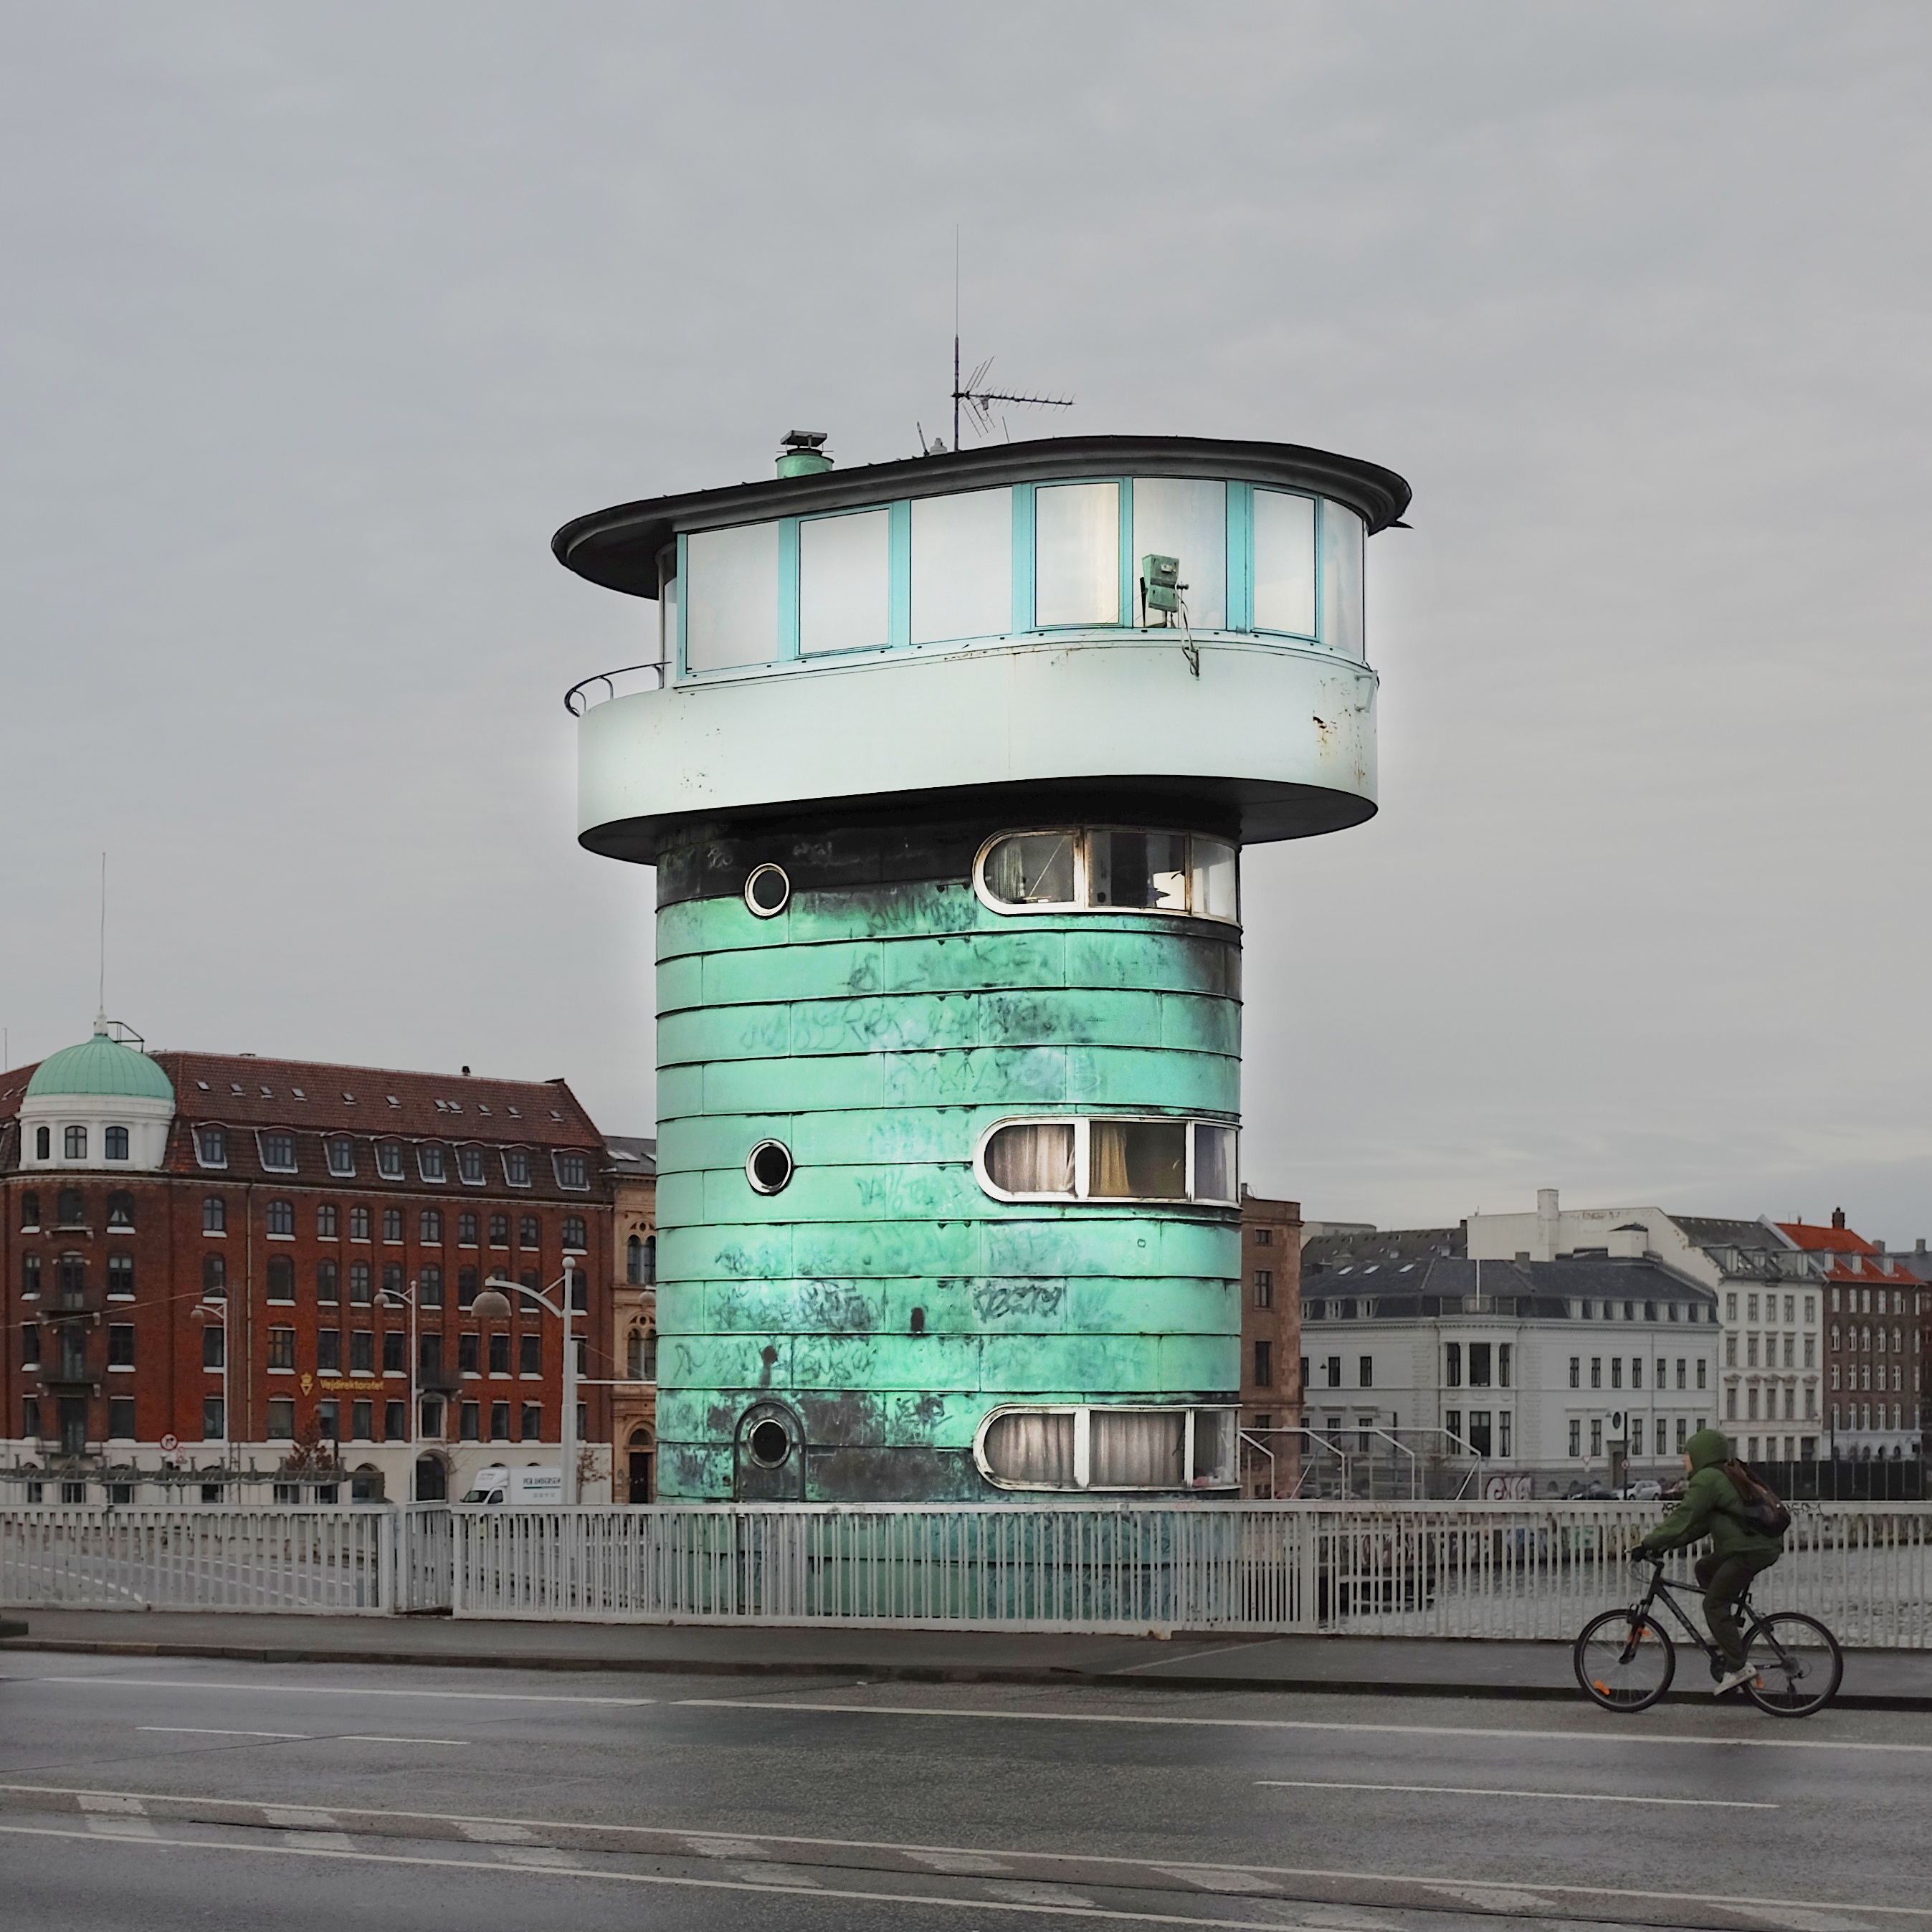
tower, landmark, control tower, urban area